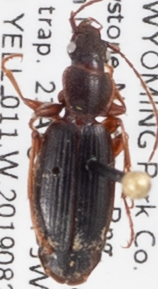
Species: Cymindis cribricollis
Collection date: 2019-08-21
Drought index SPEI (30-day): -0.072
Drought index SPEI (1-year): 0.498
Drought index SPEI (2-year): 1.058